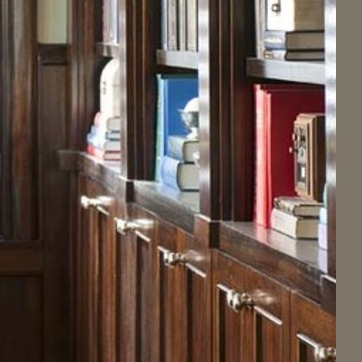
Material: paper